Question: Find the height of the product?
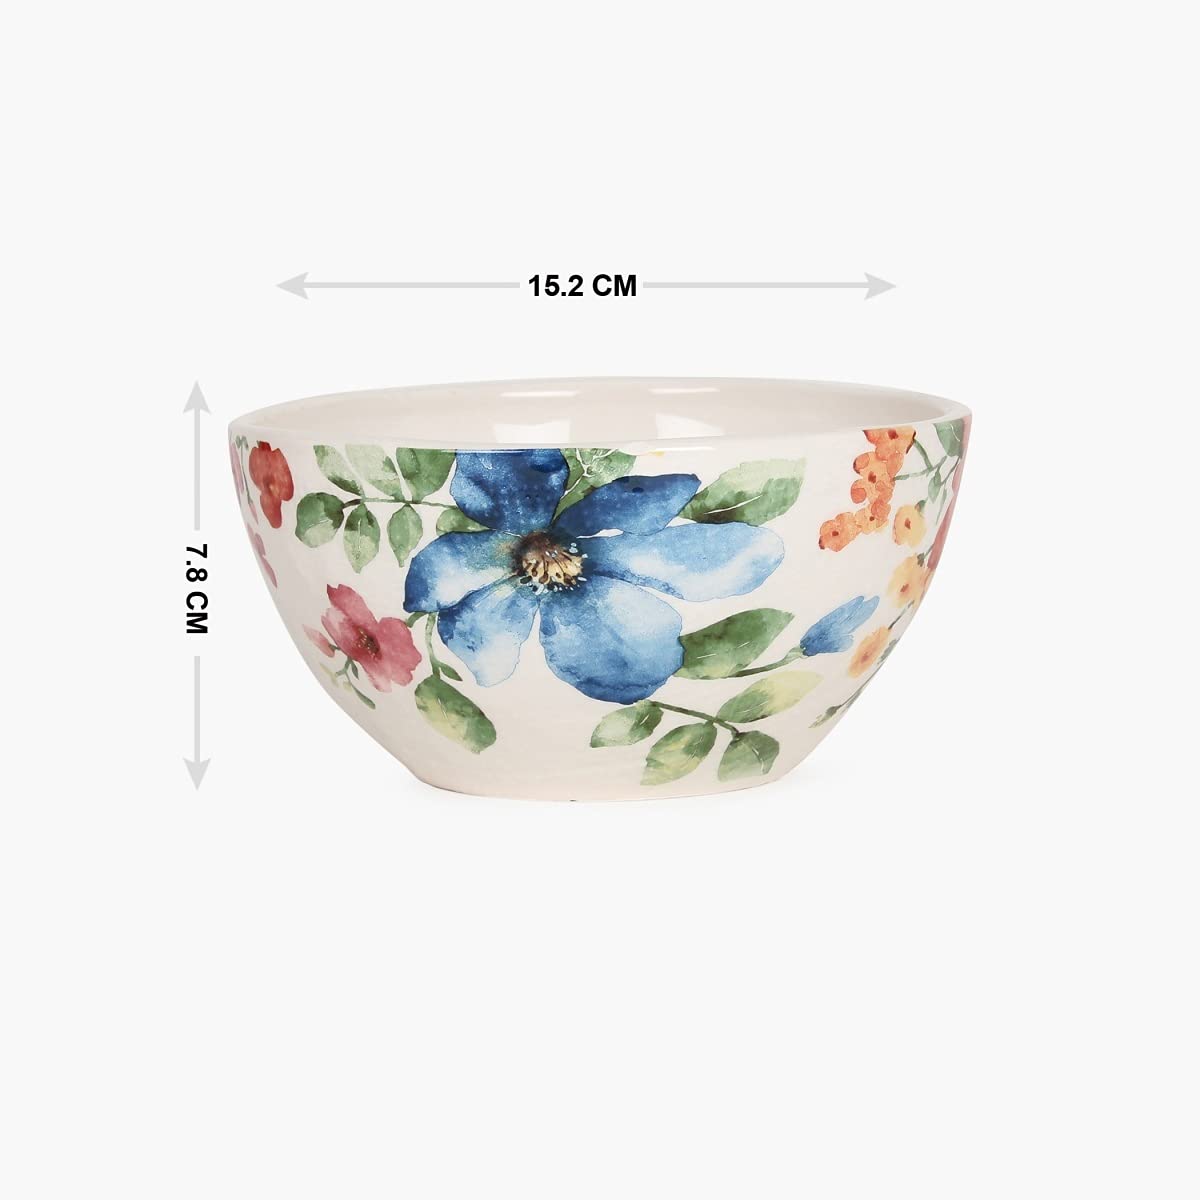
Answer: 7.8 centimetre